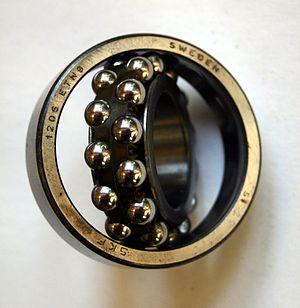
Un mécanisme, ou transmetteur, est l'association de plusieurs pièces liées entre elles par des contacts physiques qui les rendent totalement ou partiellement solidaires, selon qu'ils autorisent ou non des mouvements relatifs. La liaison mécanique est le modèle utilisé pour décrire cette relation dont la considération est primordiale dans l'étude des mécanismes. Elle emploie des représentations mathématiques qui diffèrent suivant qu'on l'aborde sous l'aspect cinématique ou sous l'aspect des actions mécaniques.